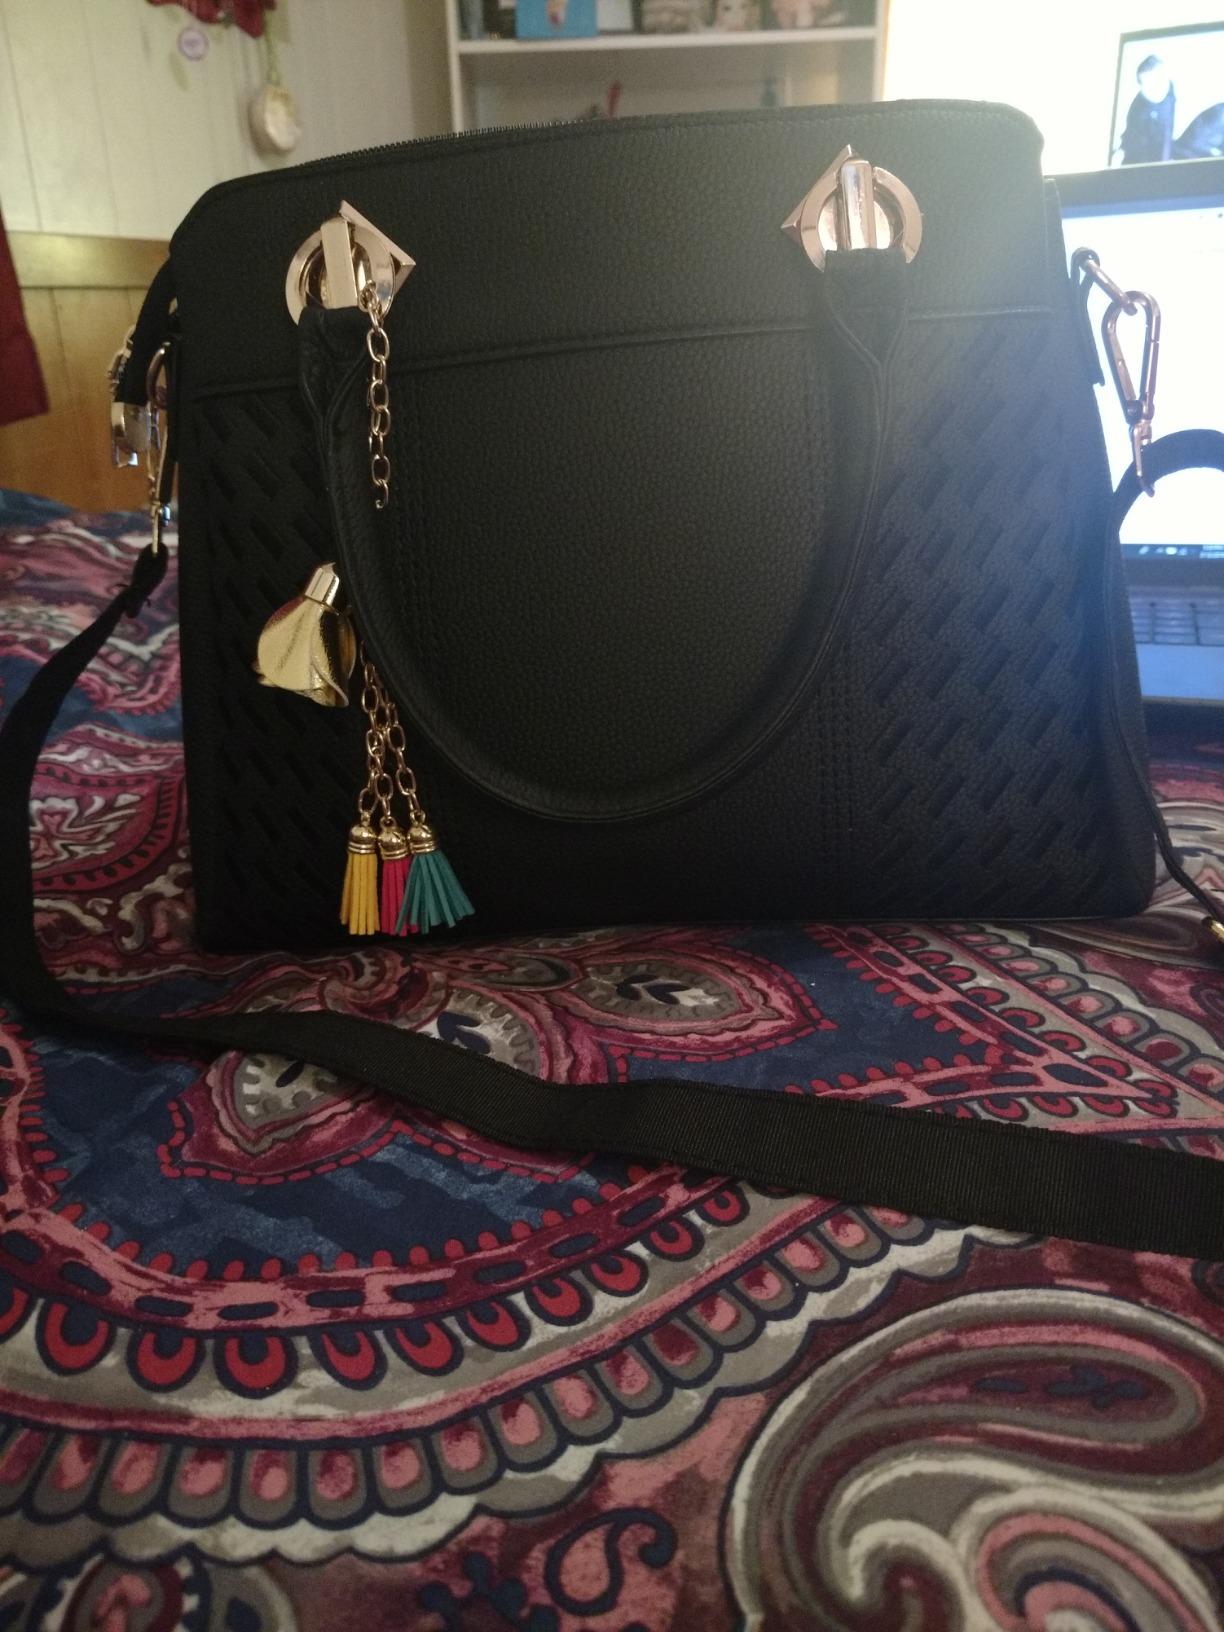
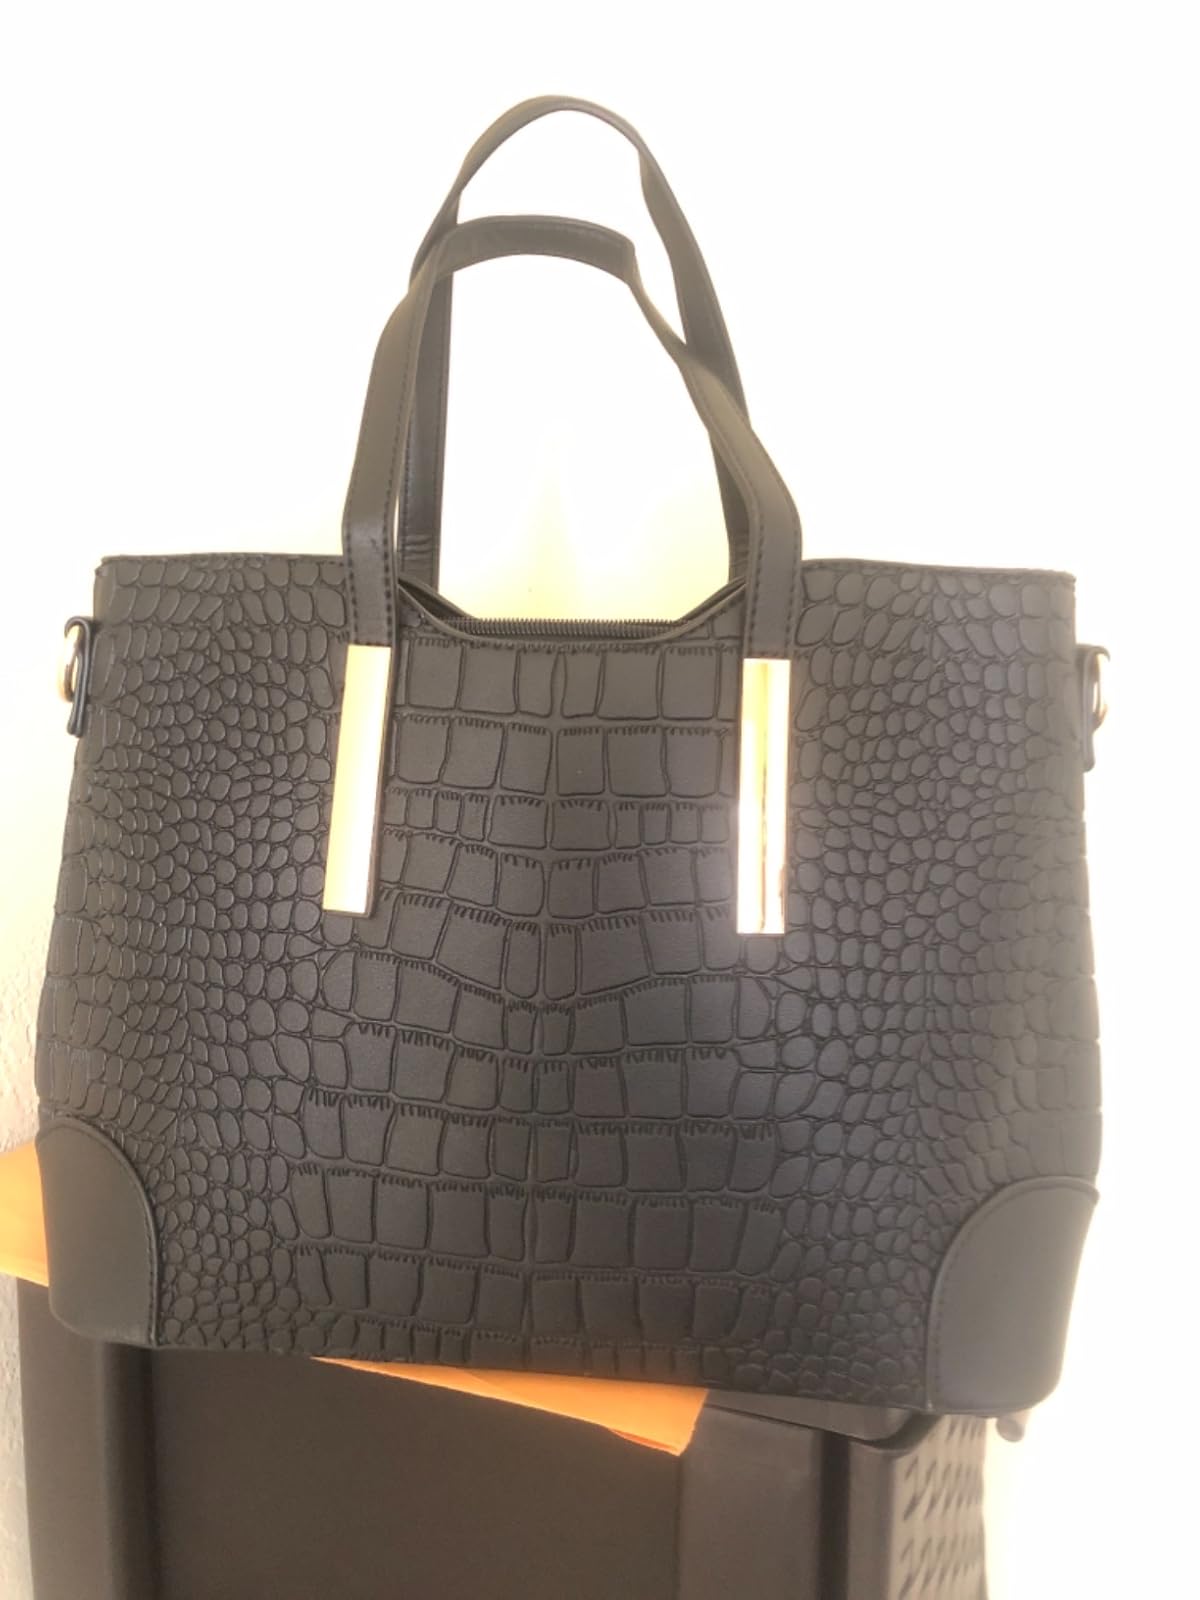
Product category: accessories_handbag
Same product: no